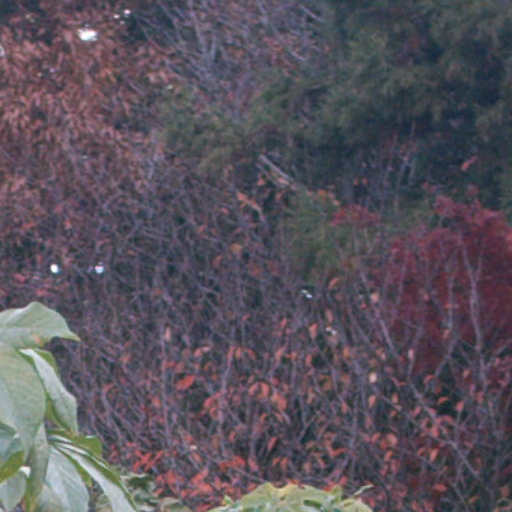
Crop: cassava